Francis B. Austin House

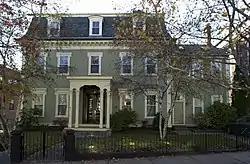

The Francis B. Austin House is a historic house at 58 High Street in the Charlestown neighborhood of Boston, Massachusetts. Built about 1832 and restyled in the 1860s, it is a good local example of Second Empire architecture. The Austins, for whom it was built, were prominent local landowners and businessmen. The house, converted into multiunit housing in the 20th century, was listed on the National Register of Historic Places in 1988.